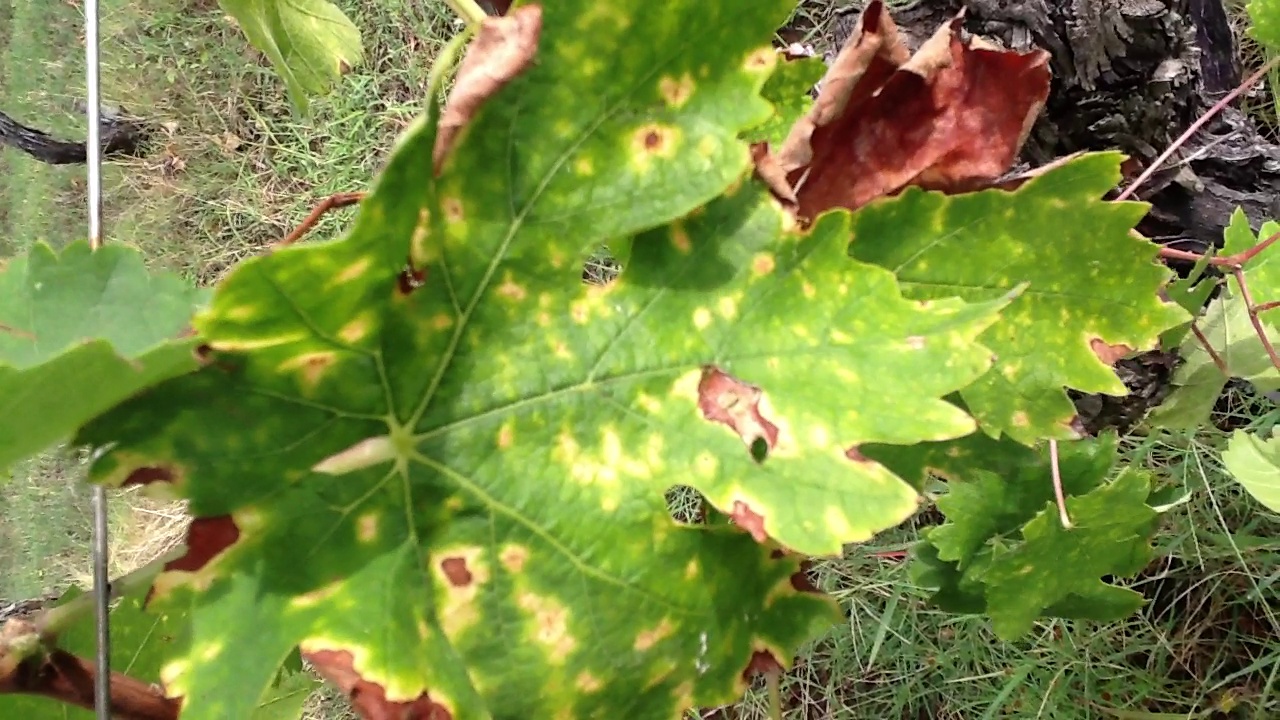
Label: esca